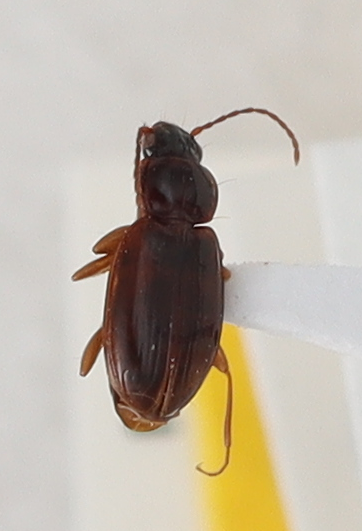
Scientific name: Trechus obtusus
Plot: 3
Trap: S
Collected: 20201013